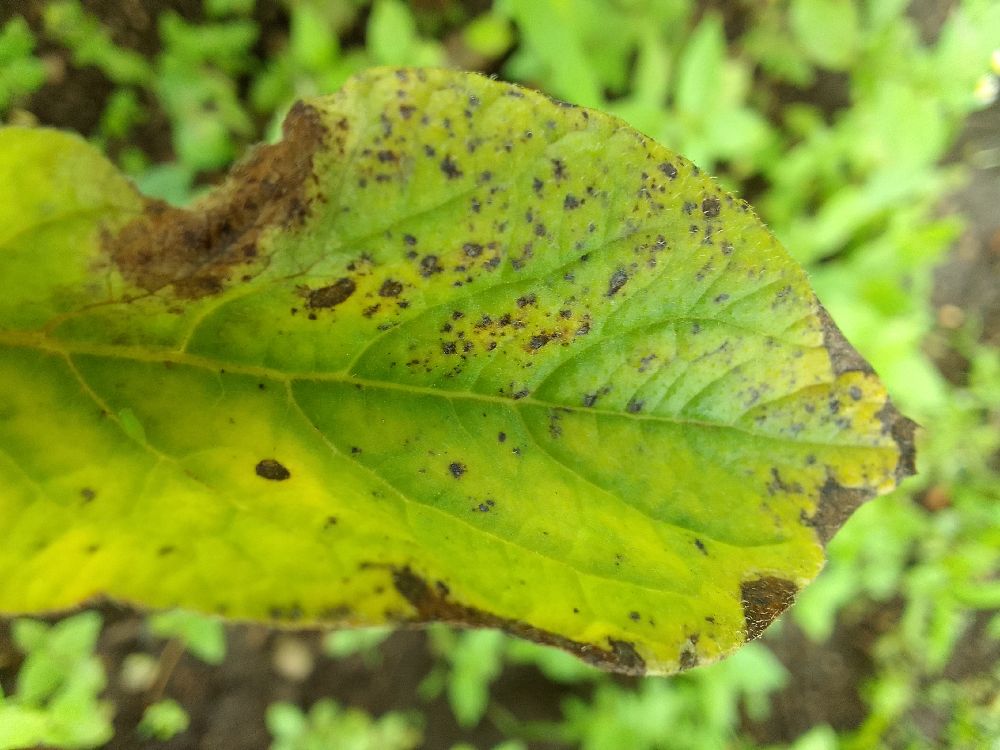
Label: Early blight